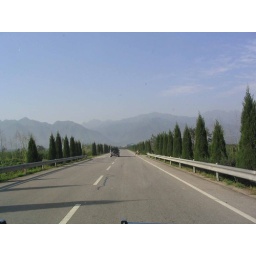
On the road to Mt. Taibai, China. You can see the mountains in the distance.